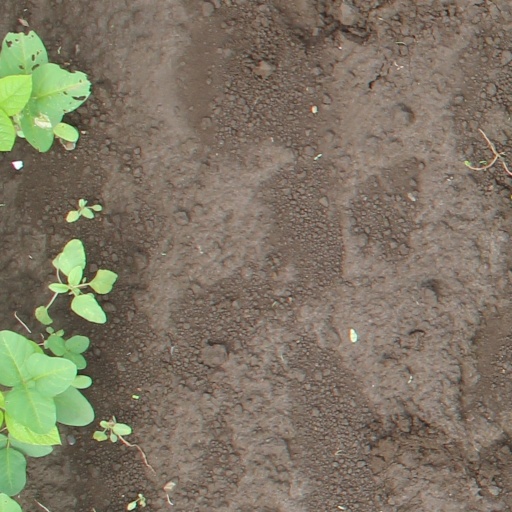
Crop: soybean